Rann of Kutch

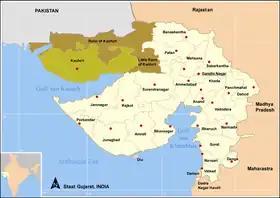
Rann of Kutch in the state of Gujarat

The Rann of Kutch is a large area of salt marshes that span the border between India and Pakistan. It is located mostly in the Kutch district of the Indian state of Gujarat, with a minor portion extending into the Sindh province of Pakistan. It is divided into the Great Rann and Little Rann. It used to be a part of the Arabian Sea, but it then dried up, leaving behind the salt, which formed the Rann of Kutch. The Luni flowed into the Rann of Kutch, but when the Rann dried up, the Luni was left behind, which explains why the Luni does not flow into the Arabian Sea today.